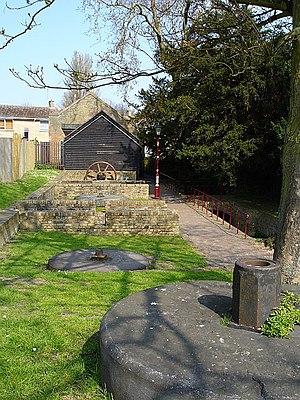
Cette liste des musées du Kent, Angleterre contient des musées qui sont définis dans ce contexte comme des institutions qui recueillent et soignent des objets d'intérêt culturel, artistique, scientifique ou historique. leurs collections ou expositions connexes disponibles pour la consultation publique. Sont également inclus les galeries d'art à but non lucratif et les galeries d'art universitaires. Les musées virtuels ne sont pas inclus.